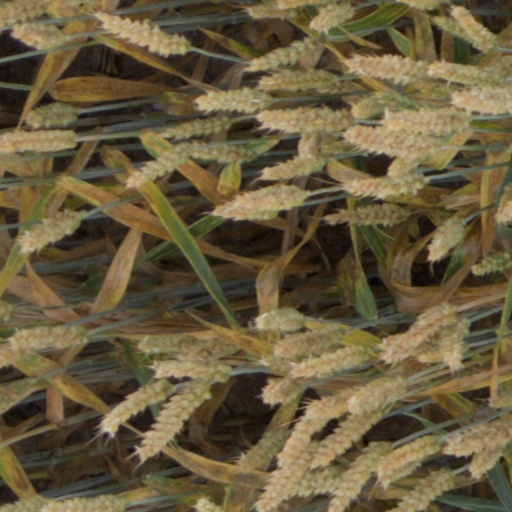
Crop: wheat